Streamliner

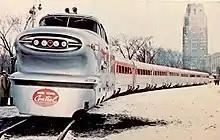
New York Central's "Aerotrain" at the Buffalo Central Terminal in 1956

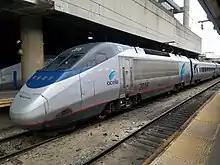
An Amtrak "Acela Express" at Washington, D.C.'s Union Station in 2018

The first experiments with diesel streamliner services in the United Kingdom were the Blue Pullman trains introduced in 1960 and withdrawn in 1973. These provided luxury business services, but were marginally successful and ran only a little faster than mainstream services. The Blue Pullman was followed by research into streamlined trains and tilting trains, the first to enter passenger service, in 1976, being the diesel powered InterCity 125 (Class 43), followed by the electric, tilting, British Rail Class 370, and Class 91, in combination offering streamlined train services across the United Kingdom.